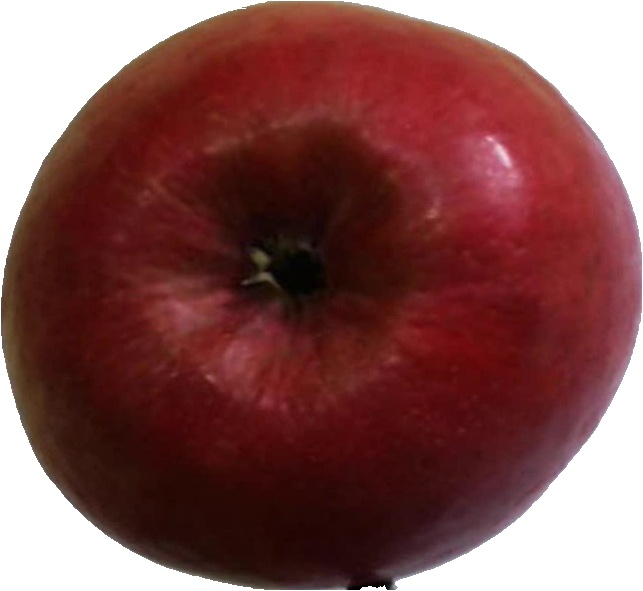
Label: apple_crimson_snow_1